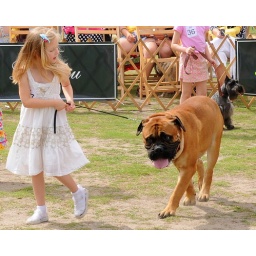
A pretty little girl struggles to restrain her big, ugly dog at a show in Charleson, SC.